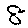
Label: 8